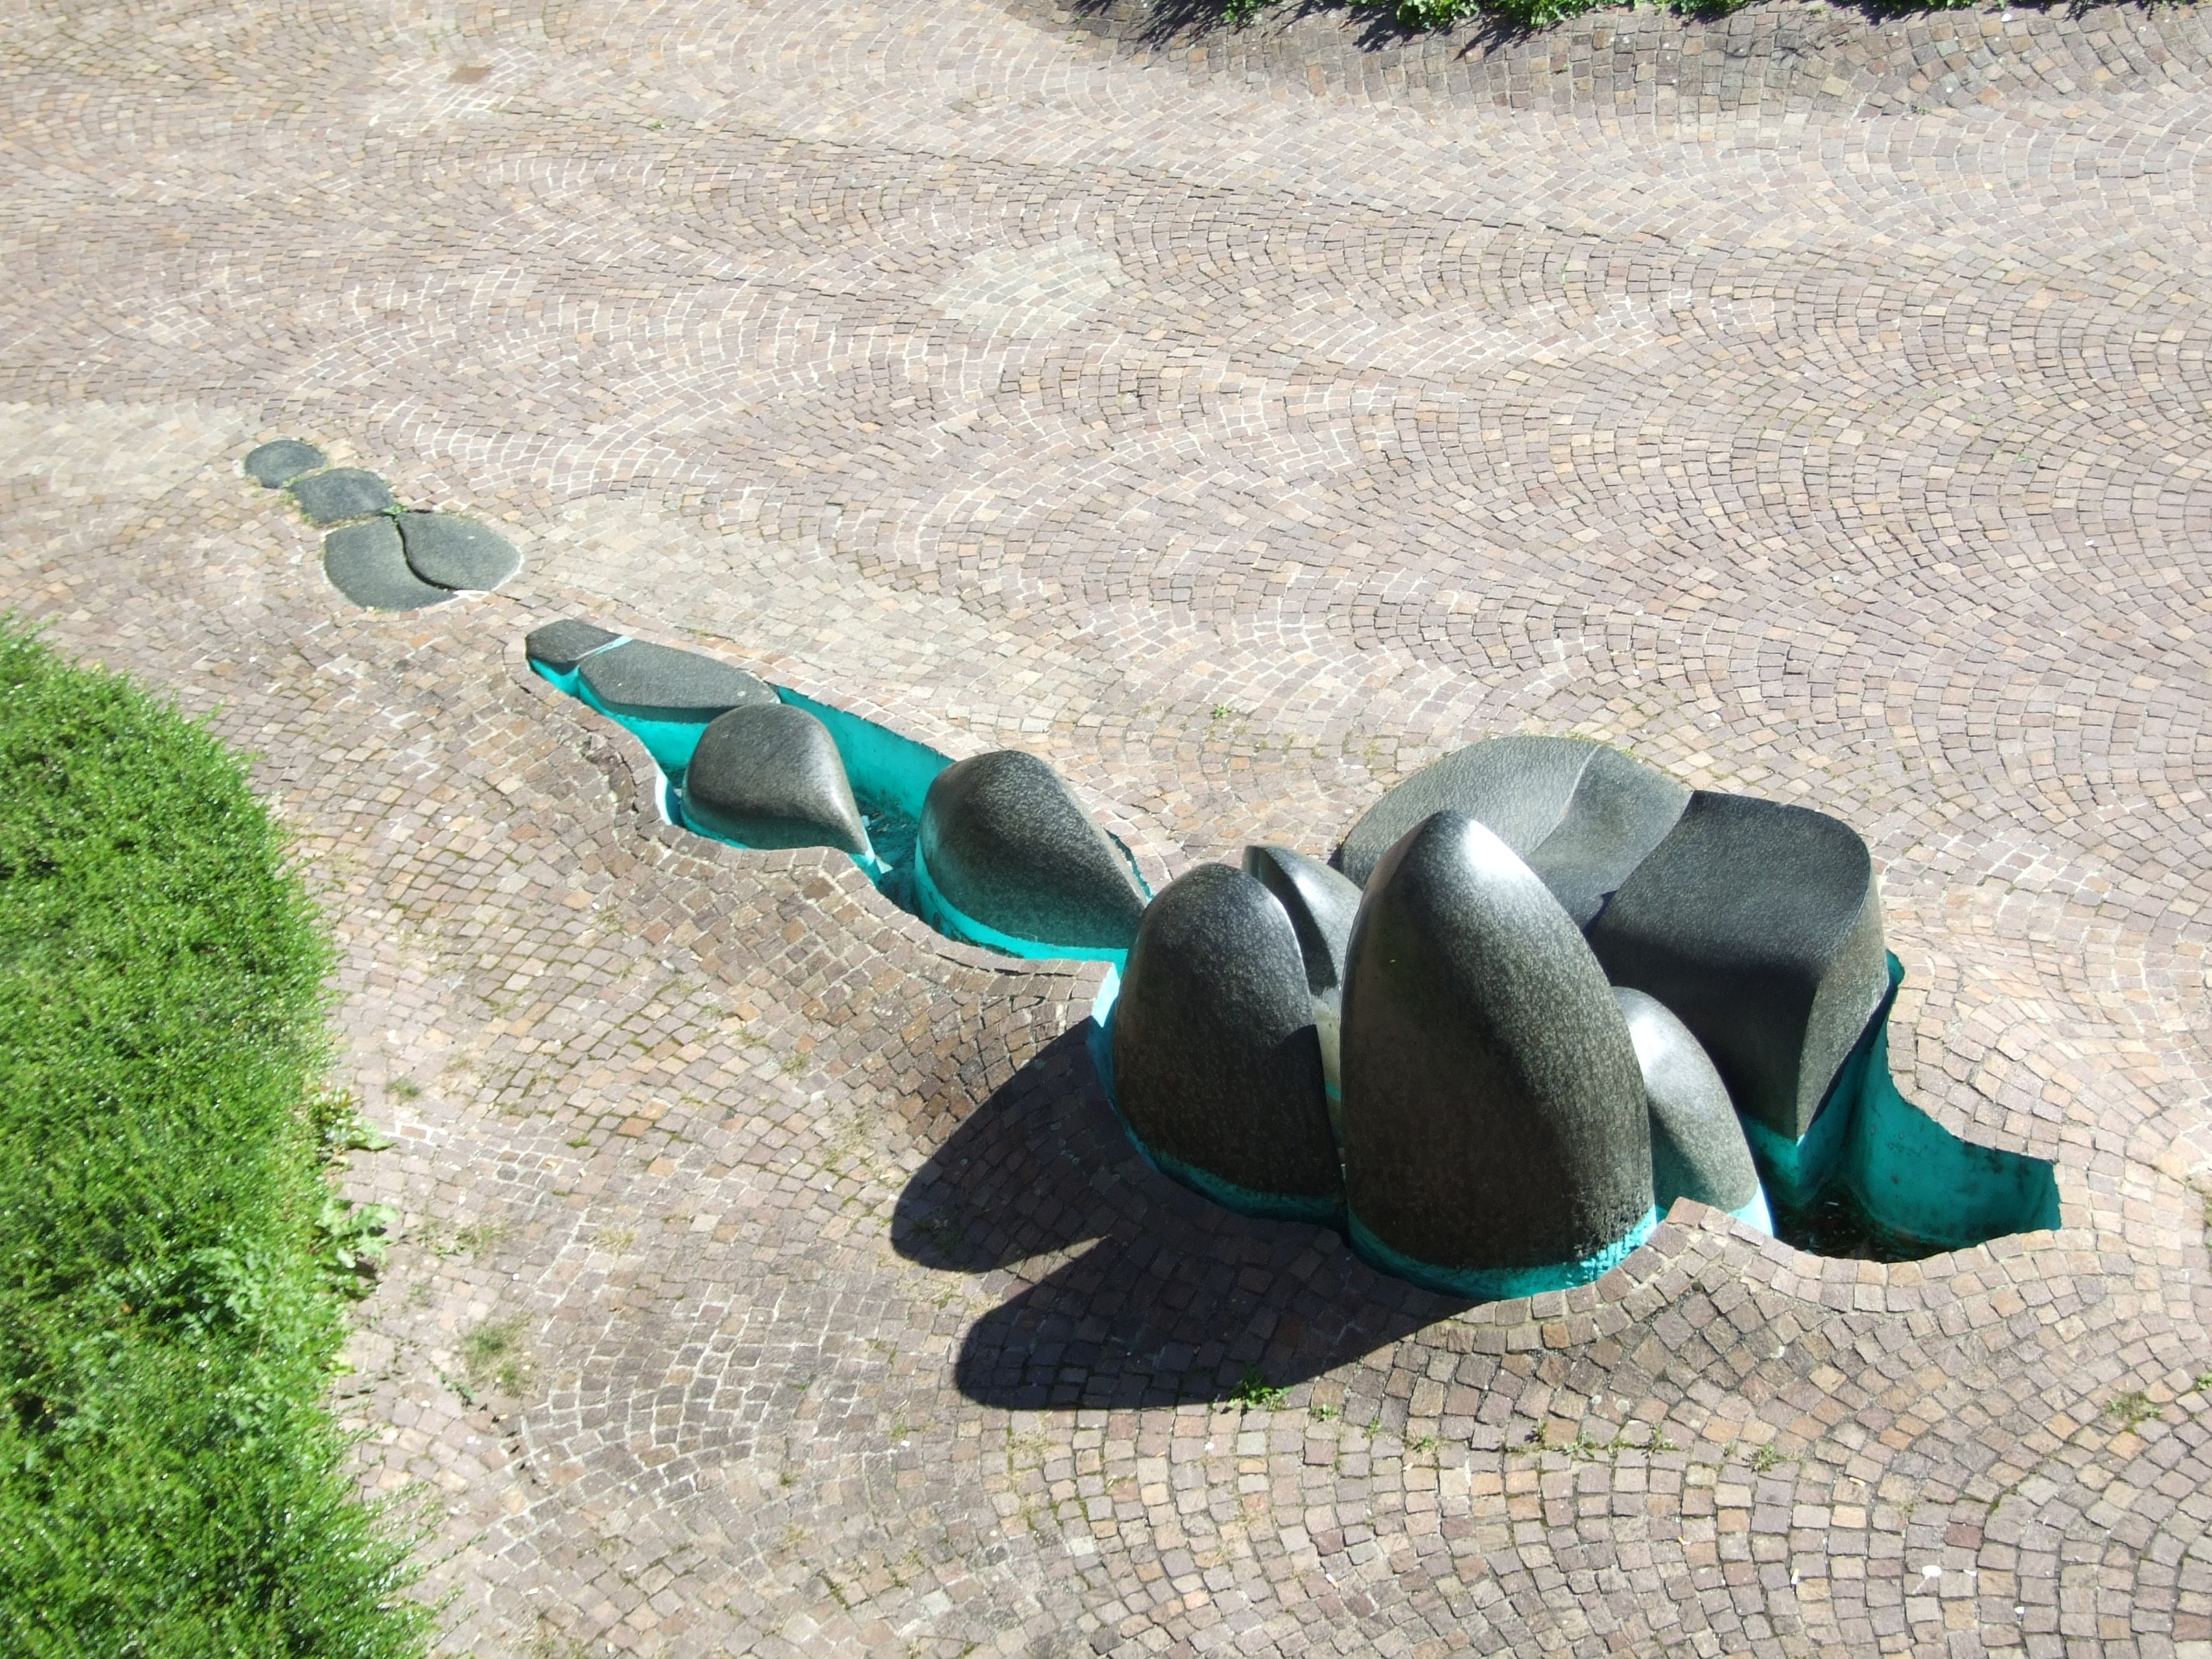
monument, green, sculpture, art, fountain, forecourt